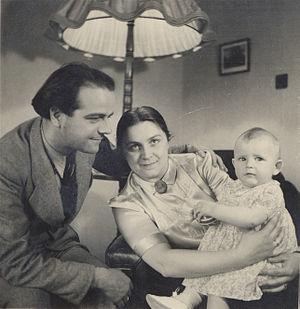
Marie-Thérèse Bodart et Roger Bodart en 1940
Marie-Thérèse Bodart, née Guillaume le 7 août 1909 à Arlon, et morte le 11 août 1981 à Bruxelles, est une romancière, essayiste et dramaturge belge. Historienne de formation, elle a été professeur au Lycée d'Ixelles. Elle est l'épouse du poète et académicien belge Roger Bodart, la mère de l'écrivain Anne Richter, et la grand-mère de l'essayiste Florence Richter.